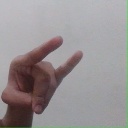
अक्षर: च